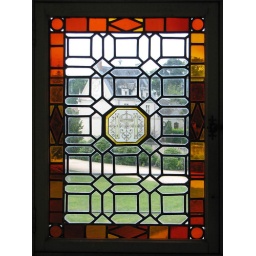
a stained glass window in Chambord castle